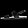
Label: Sandal